Ayukai Station

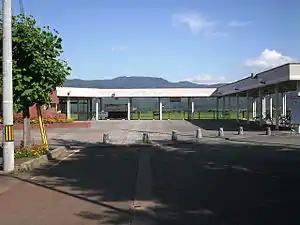
Ayukai Station in July 2007

is a railway station in Shirataka, Yamagata, Japan, operated by the Yamagata Railway.